Caldoveiro Peak

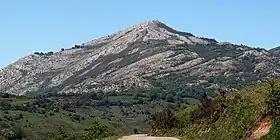
Caldoveiro Peak.

Caldoveiro Peak (Picu Caldoveiro) is a protected mountain range in Asturias, Northern Spain, with a maximum peak of 1,357 meters, near the village of Villabre. It spans the parishes of Yernes, Proaza, Tameza, Grau (Grado), and Teberga (Teverga). Minerals found in Caldoveiro mines include Fluorite, Calcite, and Quartz. The Asturian administration uses Caldoveiro Peak in its tourism advertising, describing the mountain range as so: